Red River (mythology)

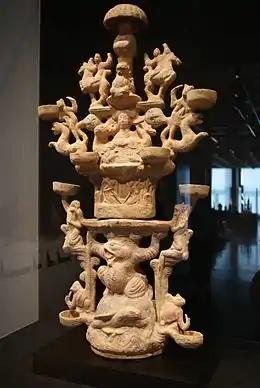
Oil lamp depicting the Queen of the West in her Heavenly Paradise together with relevant mythological geography and beings. Eastern Han ceramic unearthed at Chengdu, China.

Chinese mythology and imagination developed an extensive collection of ideas related to a mythical geography. Put together, these could form a picture of an exotic land usually thought to be located somewhere "in the west". Sometimes, as the areas to the west were charted, real geographical features would be named for mythological ones. It is also possible that the reverse process also occurred, as stories or legends formed from actual geographic phenomena were incorporated into mythical geography.